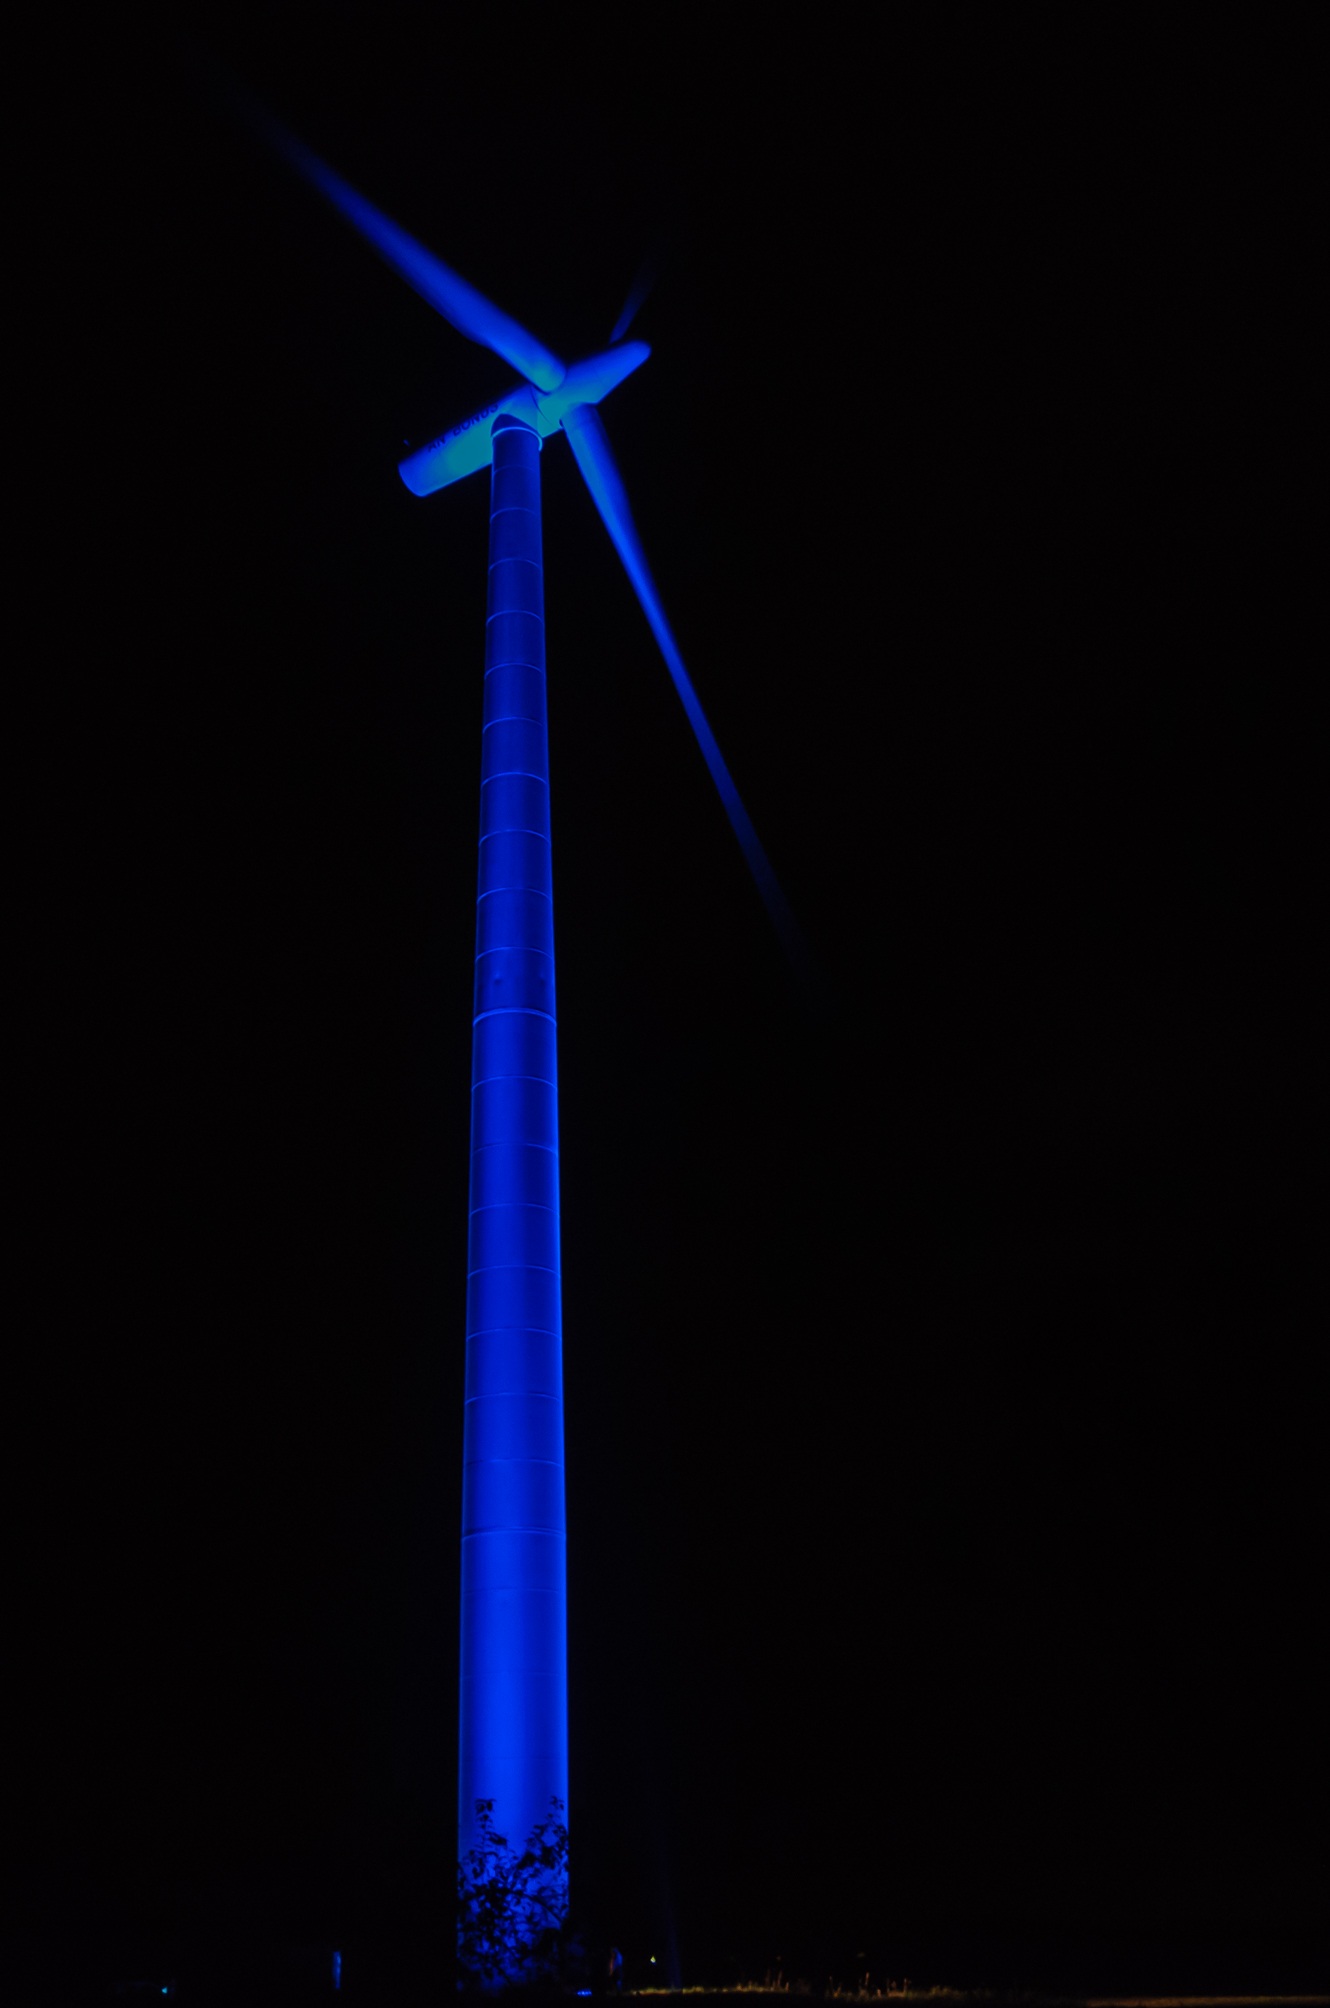
light, night, wind, line, machine, darkness, blue, wind turbine, pinwheel, wind energy, wind power